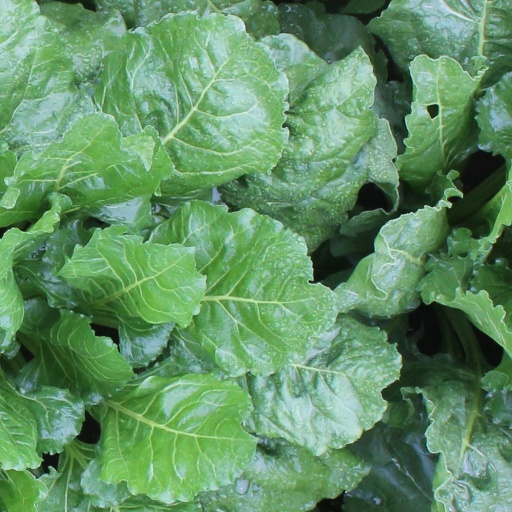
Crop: sugar beet